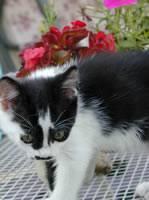
cat